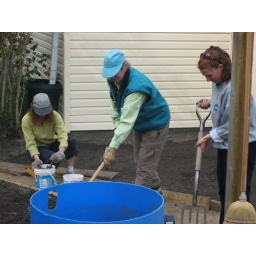
We removed the concrete patio and herb garden and are putting in a sidewalk and grass